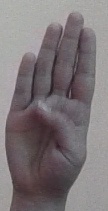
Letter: kaaf